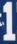
Number: 1